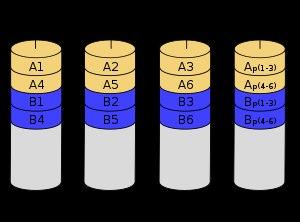
Le RAID est un ensemble de techniques de virtualisation du stockage permettant de répartir des données sur plusieurs disques durs afin d'améliorer soit les performances, soit la sécurité ou la tolérance aux pannes de l'ensemble du ou des systèmes.